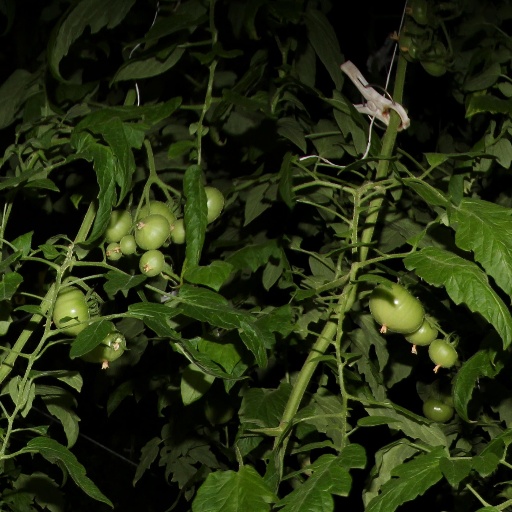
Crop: tomato